History of the Conservative Party (UK)

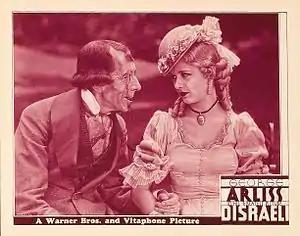
Movie star George Arliss won an Oscar in 1929 for portraying Disraeli as a paternalistic, kindly, homely statesman running a benevolent British Empire

The Conservative Party (also known as Tories) is the oldest political party in the United Kingdom and arguably the world. The current party was first organised in the 1830s and the name "Conservative" was officially adopted, but the party is still often referred to as the Tory party (not least because newspaper editors find it a convenient shorthand when space is limited). The Tories had been a coalition that often formed the government from 1760 until the Reform Act 1832. Modernising reformers said the traditionalistic party of "Throne, Altar and Cottage" was obsolete, but in the face of an expanding electorate from the 1830s to 1860s, it held its strength among royalists, devout Anglicans and landlords and their tenants.